Siege of Sardis (498 BC)

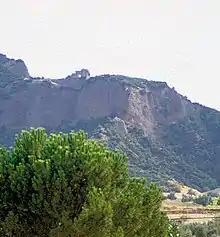
Remains of the acropolis of Sardis

The Ionian Revolt was triggered by the dissatisfaction of the Greek cities of Asia Minor with the tyrants appointed by Persia to rule them. In 499 BC, the then-tyrant of Miletus, Aristagoras, launched a joint expedition with the Persian satrap Artaphernes to conquer Naxos, in an attempt to bolster his position in Miletus. The mission was a debacle, and sensing his imminent removal as tyrant, Aristagoras chose to incite the whole of Ionia into rebellion against the Persian king Darius the Great. He also secured alliances with the mainland Greek cities of Athens and Eretria, convincing them the Persians would be easy to defeat.